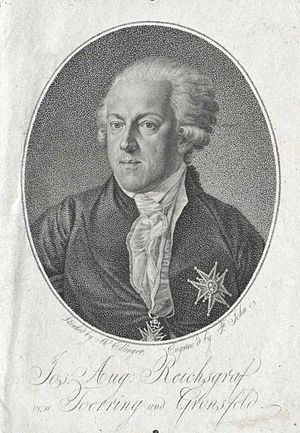
Joseph August von Törring-Guttenzell
Joseph August von Törring-Guttenzell var en tysk greve og dramatisk forfatter.